Army Reserve Officers' Training Corps

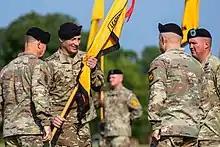
Maj. Gen. Johnny K. Davis assumes command of the Army Cadet Command from Maj. Gen. John R. Evans Jr. on August 3, 2021.

The commander of the Reserve Officers' Training Corps is dual-hatted as the commanding general of U.S. Army Cadet Command since 2011.